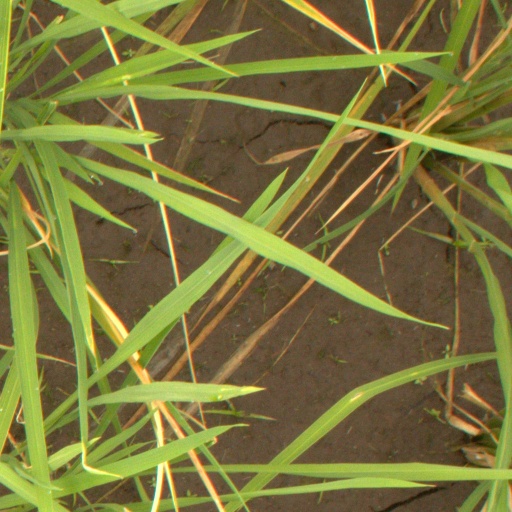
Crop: rice